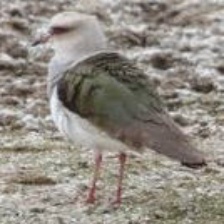
Species: ANDEAN LAPWING
Scientific name: VANELLUS RESPLENDENS